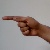
The image shows a hand gesture representing the letter 'G' in Indian Sign Language.